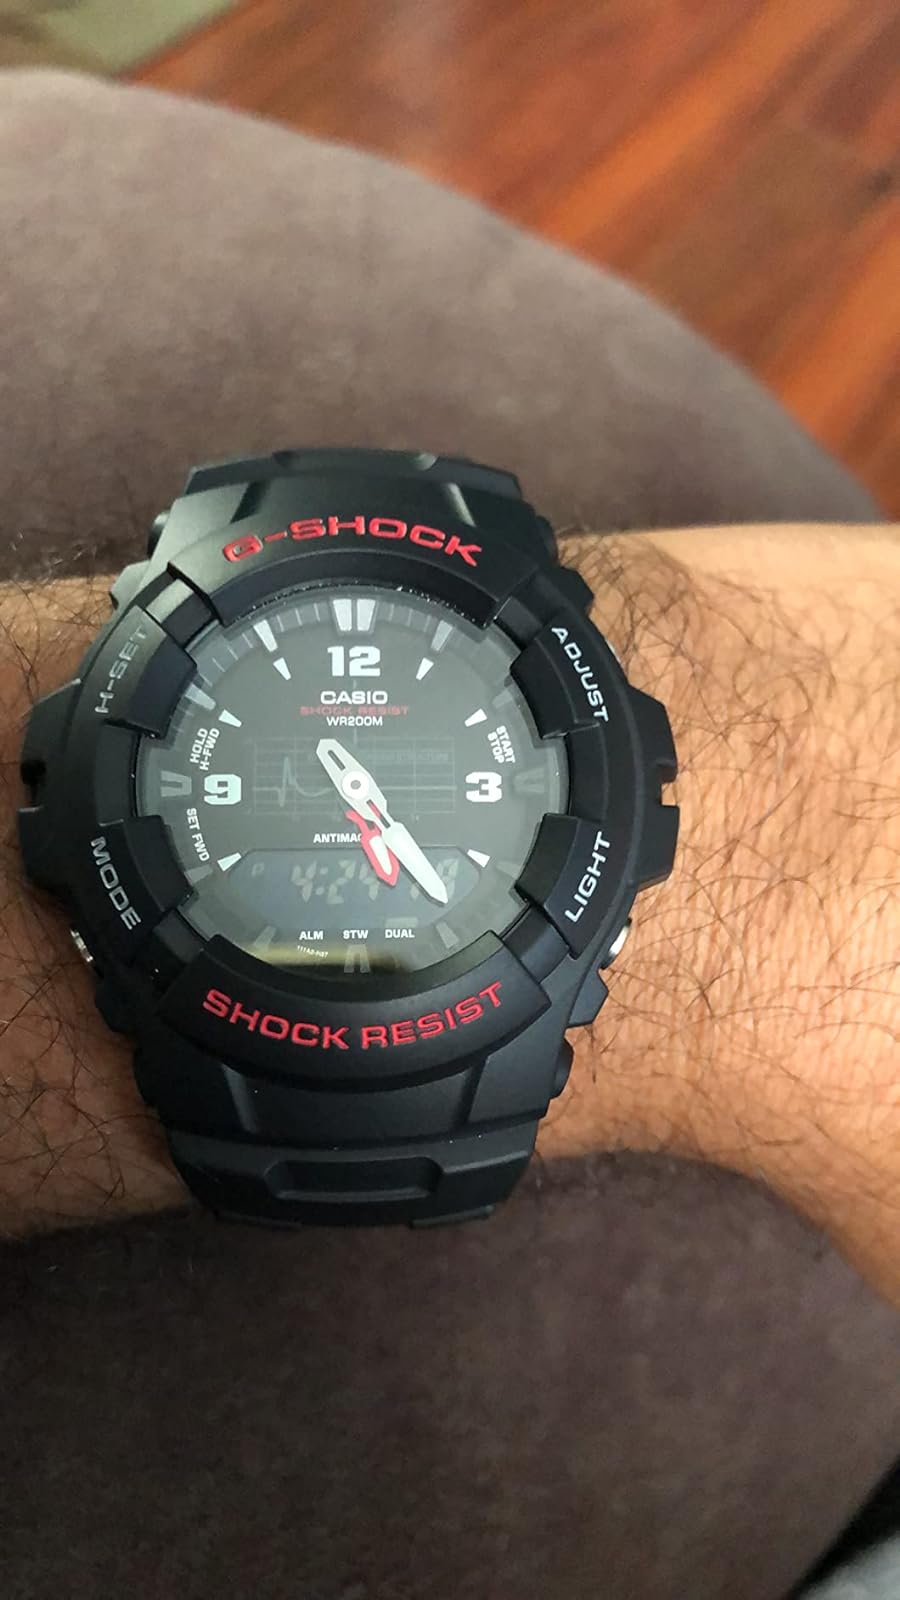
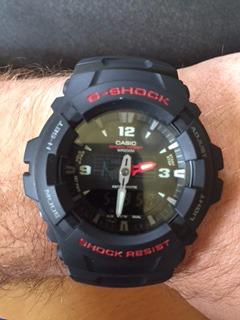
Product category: accessories_watch
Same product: yes